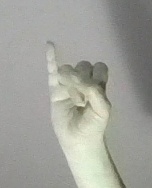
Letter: meem